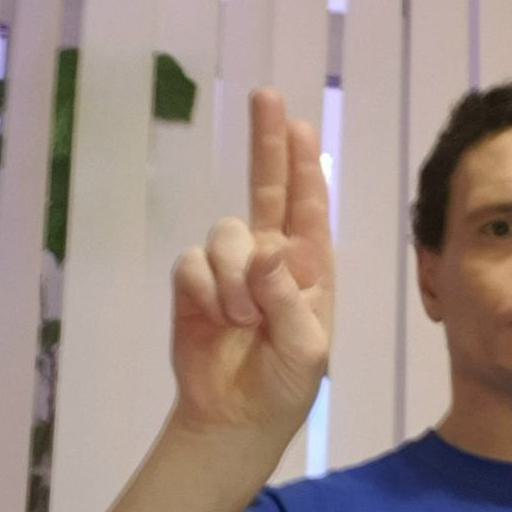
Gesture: two_up